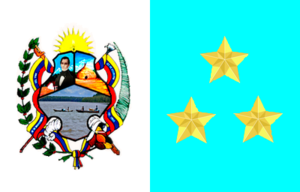
Cajigal est l'une des 15 municipalités de l'État de Sucre au Venezuela. Son chef-lieu est Yaguaraparo. En 2011, la population s'élève à 20 915 habitants.